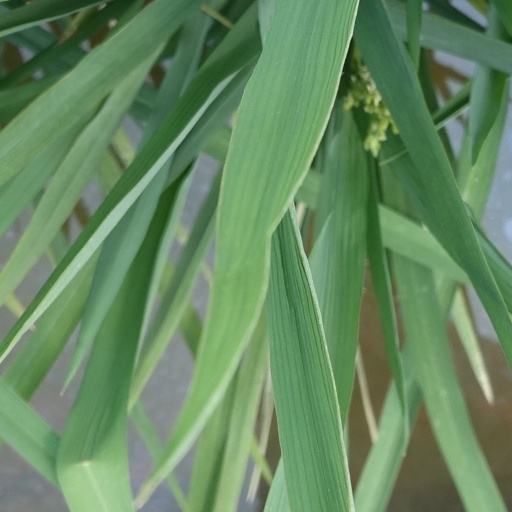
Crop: rice